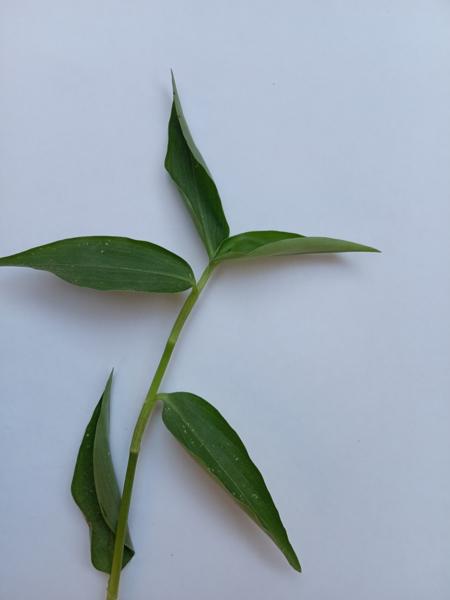
Weed species: Commelina benghalensis